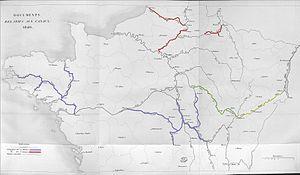
Carte des canaux soumissionnés en 1821 et 1822.
Du nom du directeur général des ponts et chaussés et des mines sous la Restauration, Louis Becquey, le plan Becquey vise à doter la France d’un système de voies navigables modernisé et articulé. Tirant parti des acquis de la Révolution et de l’Empire dans la construction d’un État moderne, ce plan s’inscrit dans une démarche globale de consolidation du pays unifié en une « économie-nation » capable, à terme, d’affronter la concurrence internationale selon les principes, en vogue à l’époque, du libéralisme. Dans ses nouvelles frontières et consécutivement à la perte des centres industriels d’Outre-quiévrain, la France, pour affronter la concurrence de l’Angleterre, doit moderniser son appareil productif en facilitant les moyens de transports pour mettre en relation l’ensemble des régions et abaisser les prix par le jeu de la concurrence interne tout en assurant aux industriels une protection douanière sélective et temporaire pour leur permettre de retrouver des coûts compétitifs avant de réintégrer l’« économie-monde ».